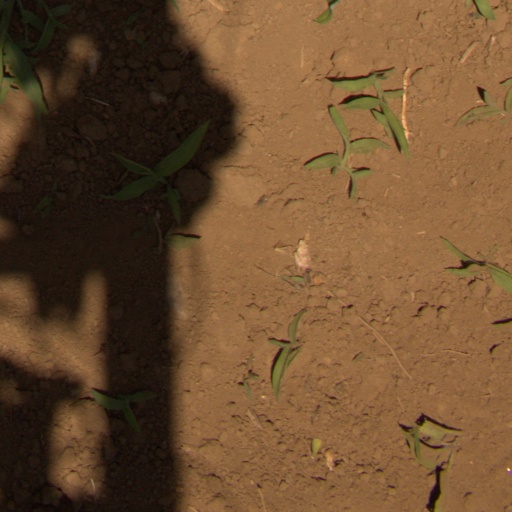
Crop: Jerusalem artichoke